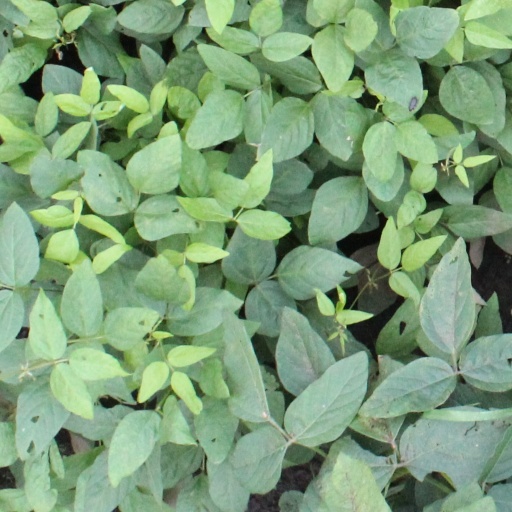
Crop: soybean